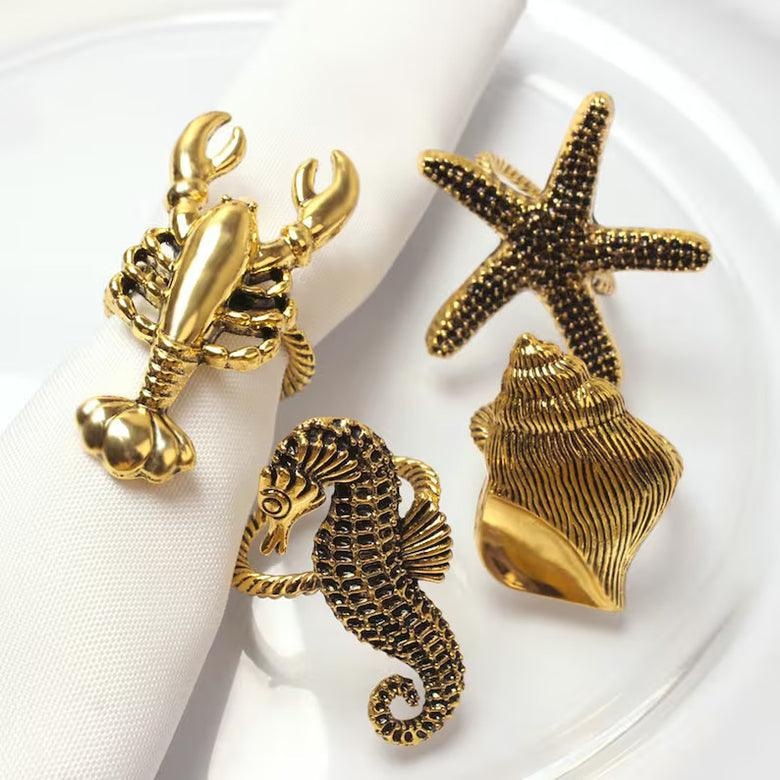
Beach Sea Life Gold Napkin Rings (set of 4)
This special and eye catching sea life napkin rings have 4 different shapes to combine as a set They are crafted with rust resistant zinc alloy so have superb quality and very durable Color: Material: Metal Dimensions: Star Shell :- 2.4 x 2.4 Inch - 1.5 Inch Ring size Lobster :- 2.75 x 2 inch - 1.5 Inch Ring Size Sea Horse :- 2.4 x 2 Inch - 1.5 Inch Ring Size Sea Shell :- 2 x 1.5 inch - 1.5 Inch Ring size Package Contains: 4 Pcs Napkin Rings Product Care: Easy to Clean - you will get star Sea shell- sea horse -lobster- Star Fish
Brand: Coral Tree
Category: Home & Garden > Decor > Napkin Rings